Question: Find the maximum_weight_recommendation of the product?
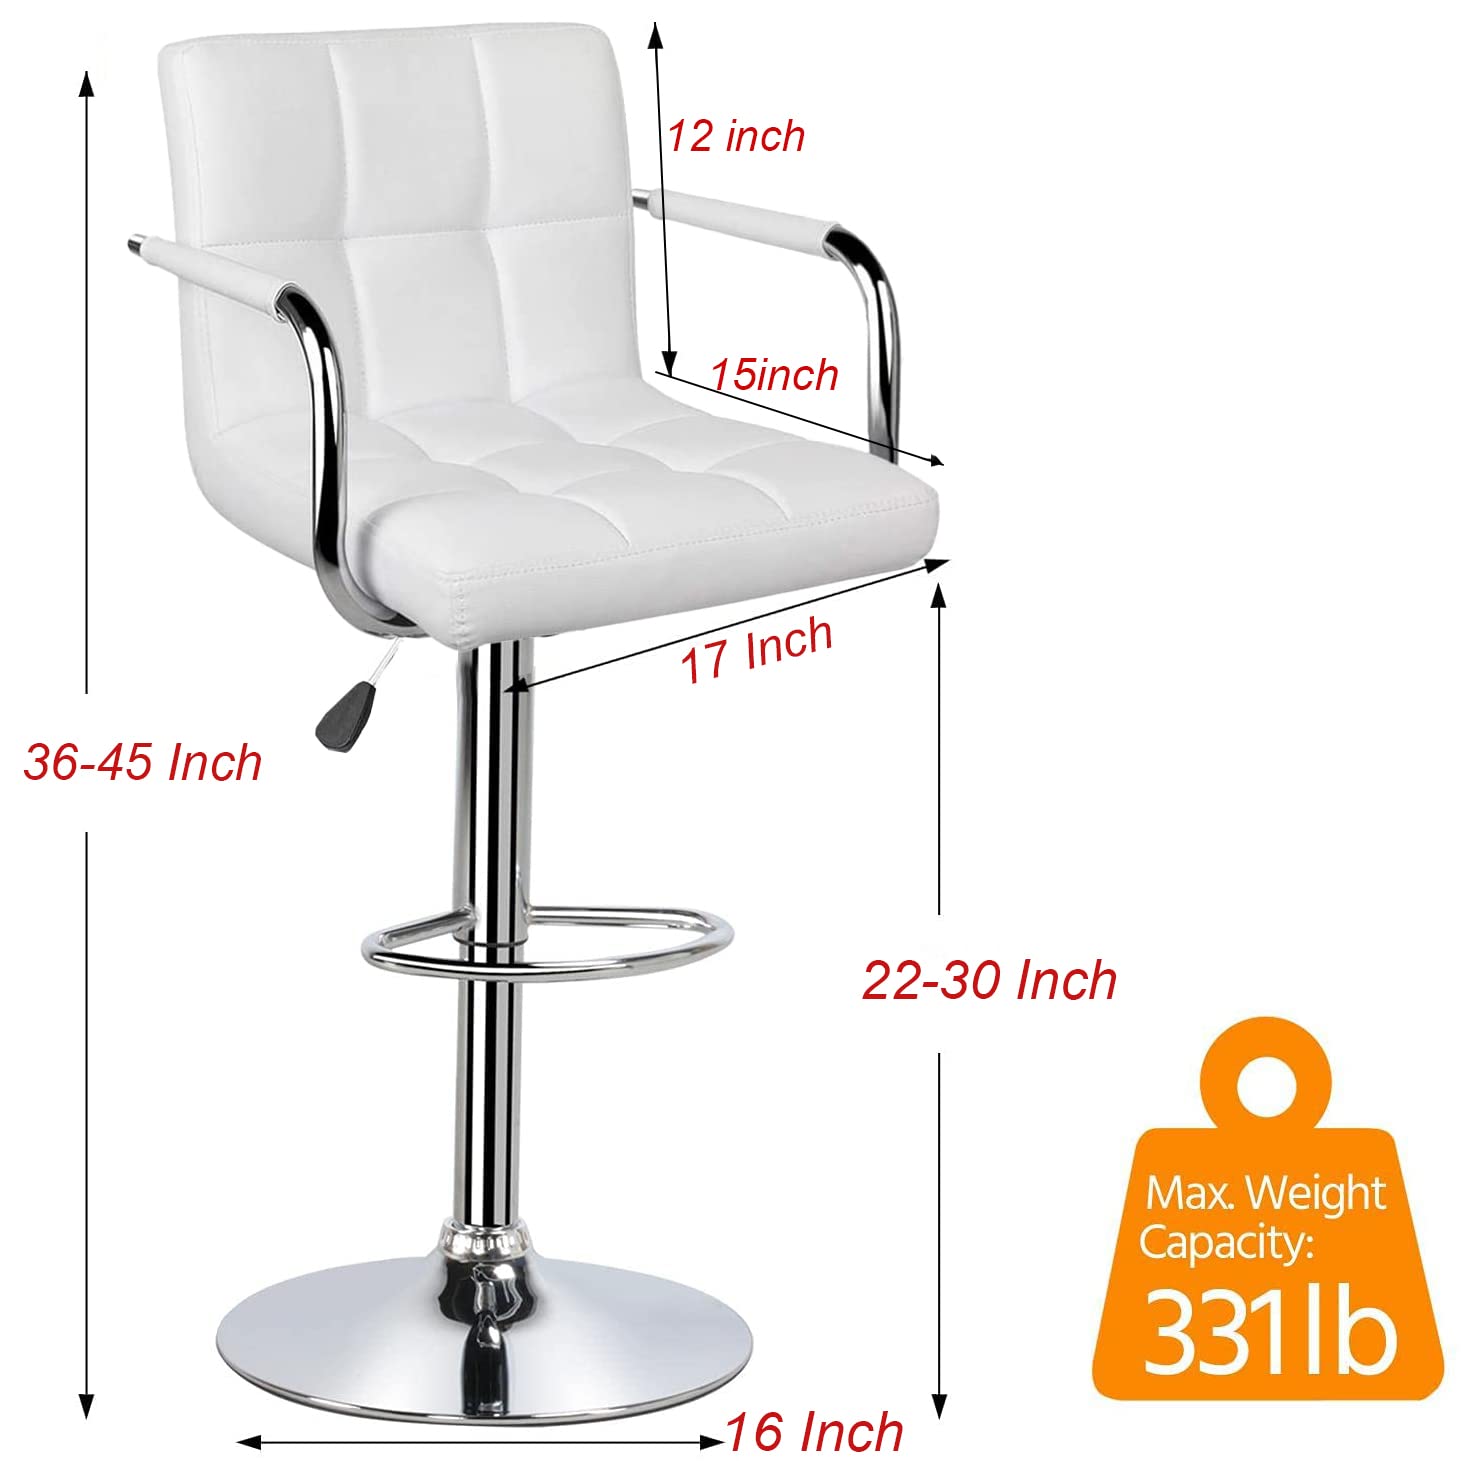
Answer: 331 pound